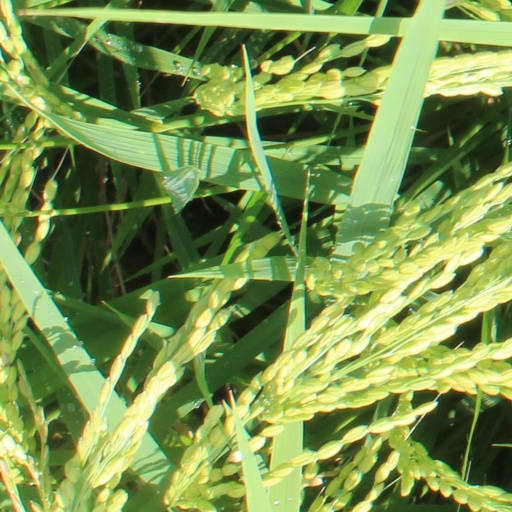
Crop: rice